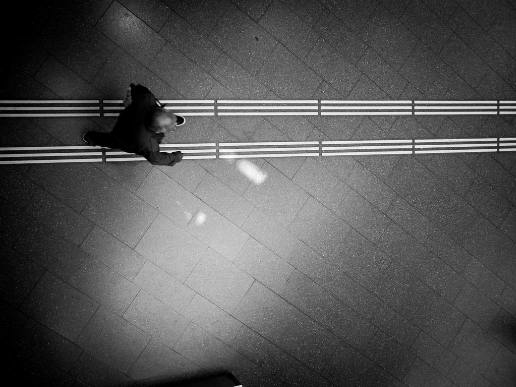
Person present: Yes